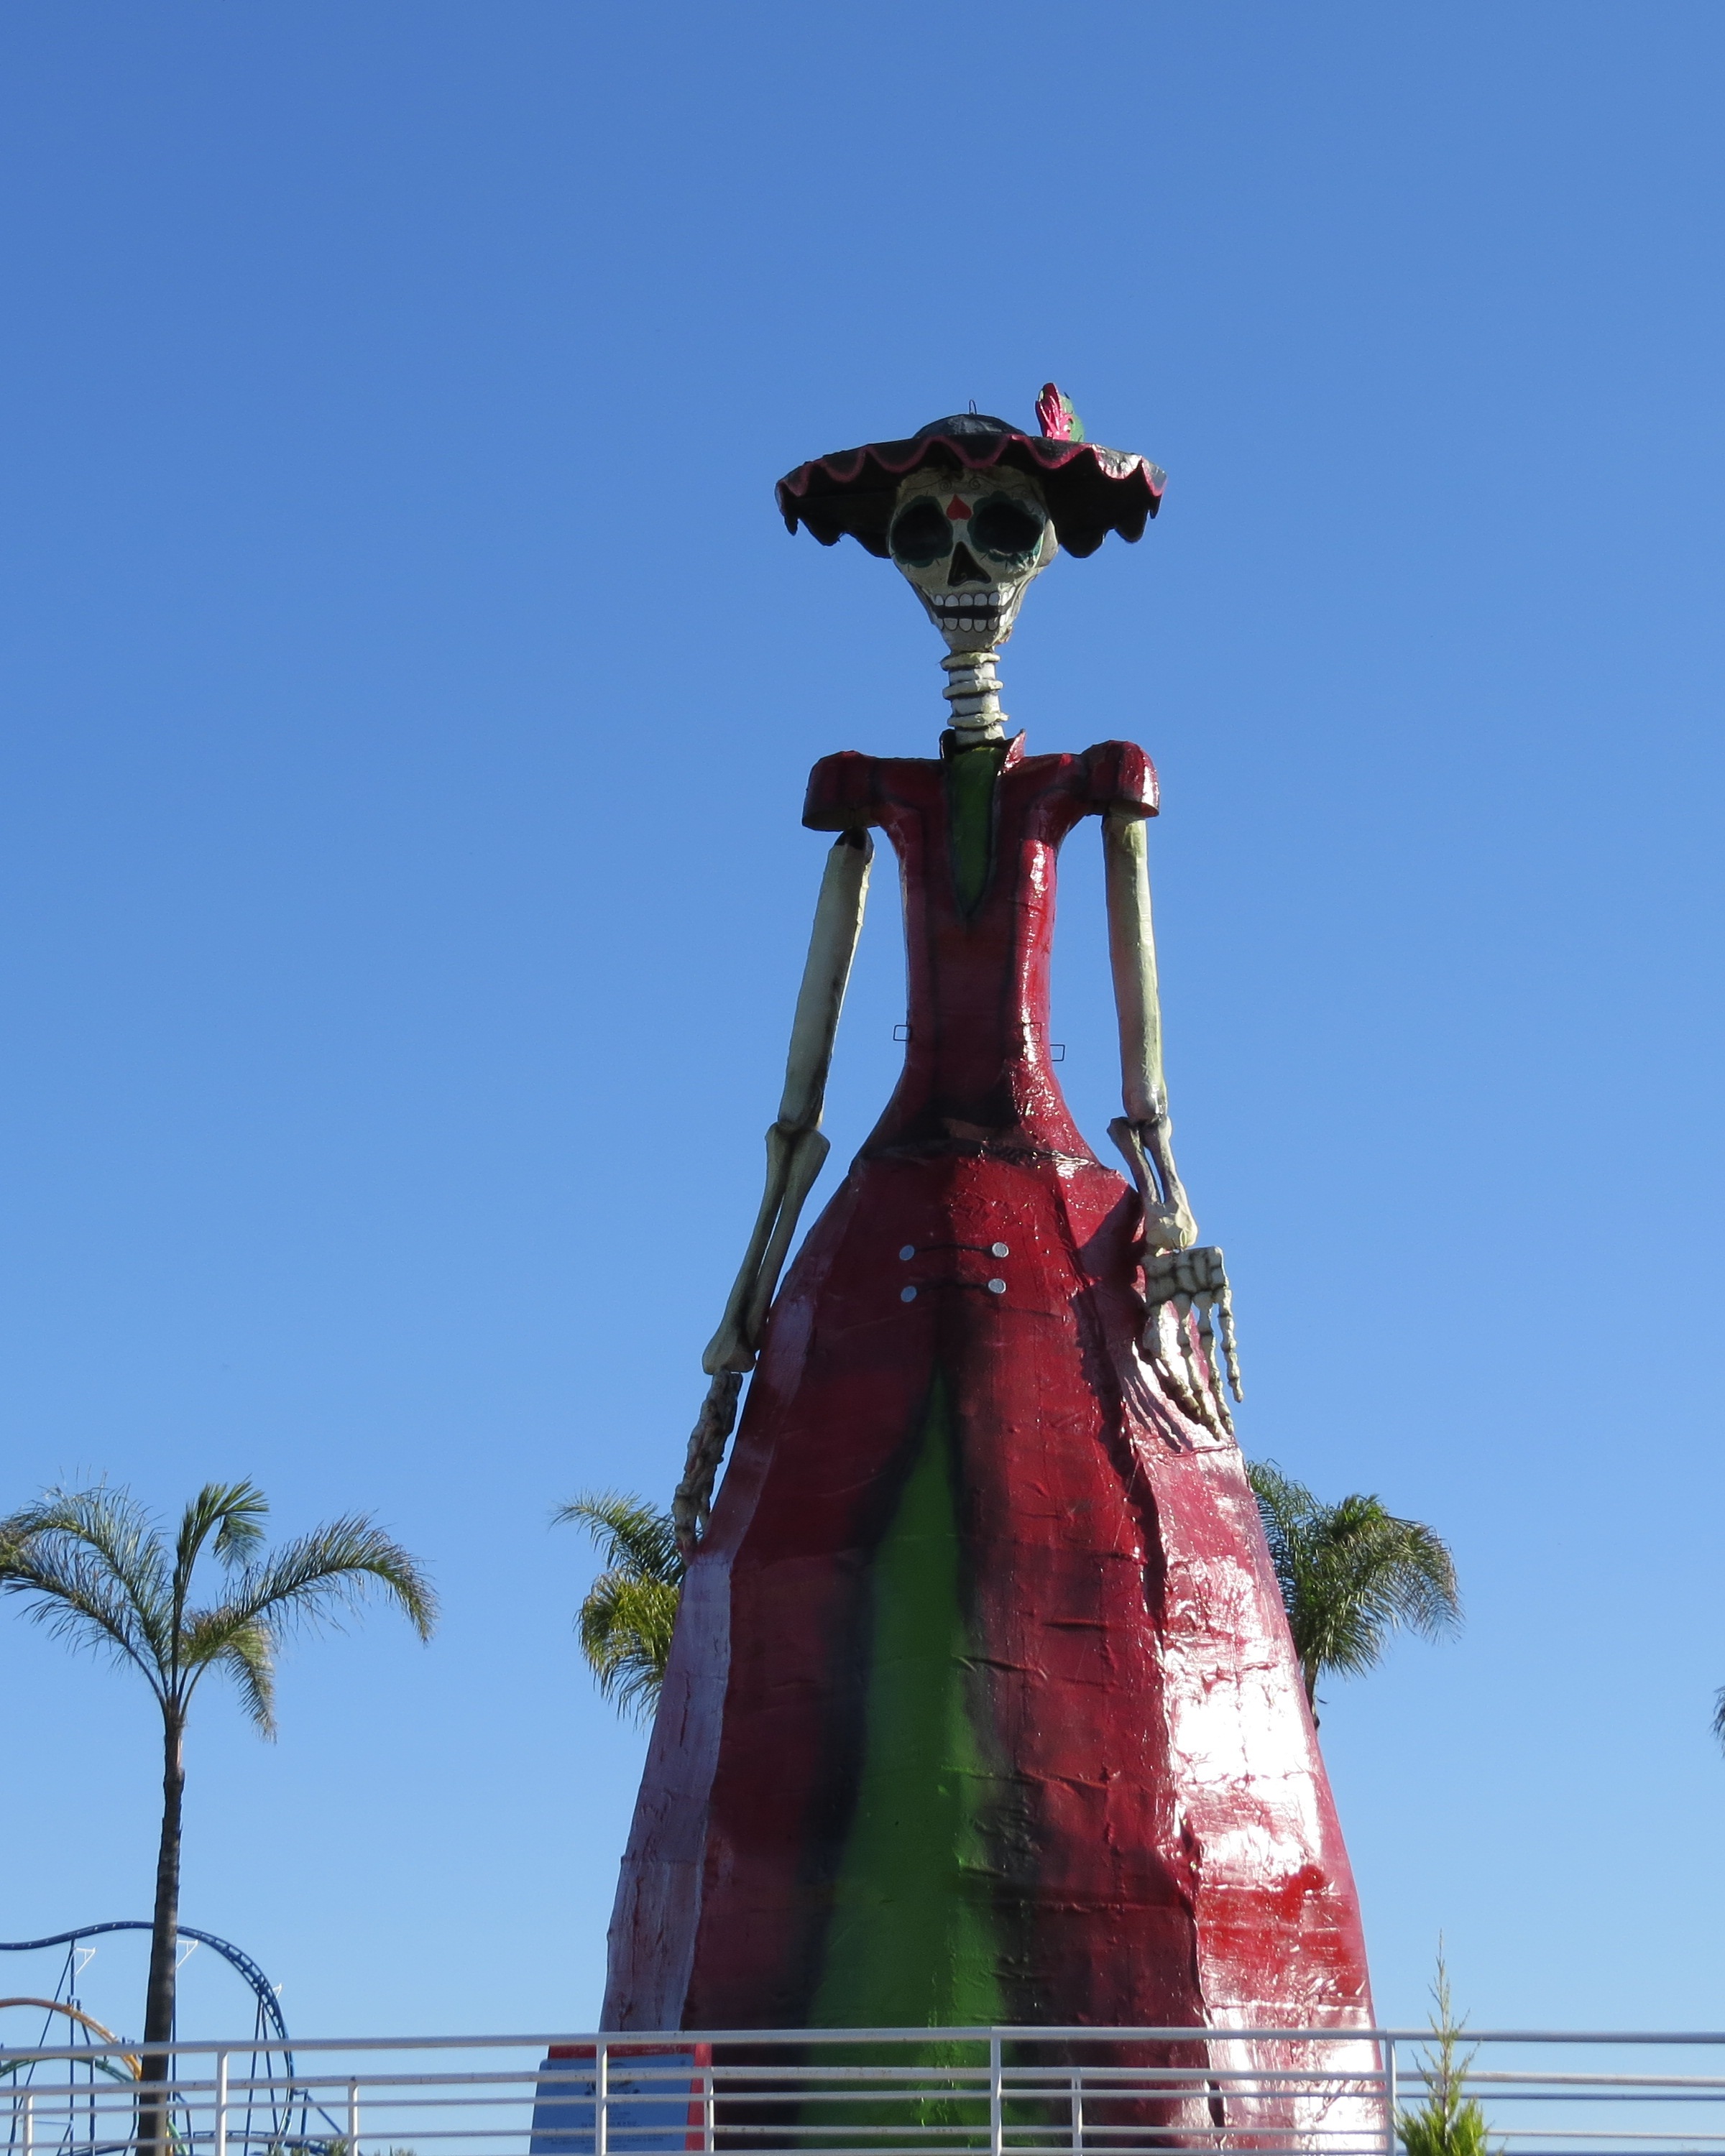
monument, statue, tower, landmark, death, skull, sculpture, art, crafts, mexico, skeleton, day of the dead, catrina, popular festivals